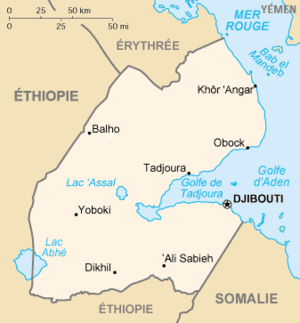
La contestation à Djibouti en 2011 prend forme le 28 janvier 2011. Elle s'inscrit dans le contexte révolutionnaire dans les pays arabes durant le mois. Comme lors de la révolution tunisienne et de la révolution égyptienne, les manifestants demandent plus de libertés et de démocratie, ainsi qu'un meilleur respect des droits de l'homme. Au moins deux morts sont à déplorer, et le nombre de blessés n'est pas encore déterminé.
Djibouti, en forme longue la république de Djibouti, est un pays de la Corne de l'Afrique, situé sur la côte ouest du débouché méridional de la mer Rouge. Il est limitrophe de la Somalie au sud, de l'Éthiopie à l'ouest, de l'Érythrée au nord et a, au travers du détroit Bab-el-Mandeb, une frontière maritime avec le Yémen.
L'affaire Borrel concerne l'assassinat à Djibouti du magistrat français Bernard Borrel et ses multiples développements judiciaires, médiatiques et politiques. Bernard Borrel, procureur de Lisieux de 1988 à 1995, est détaché en tant que conseiller technique depuis avril 1994 auprès du ministre djiboutien de la Justice pour effectuer des missions de coopération quand il disparaît à Djibouti le 18 octobre 1995. Son cadavre est retrouvé le lendemain dans un ravin, en partie calciné.
Cet article dresse une liste des villes djiboutiennes les plus peuplées.